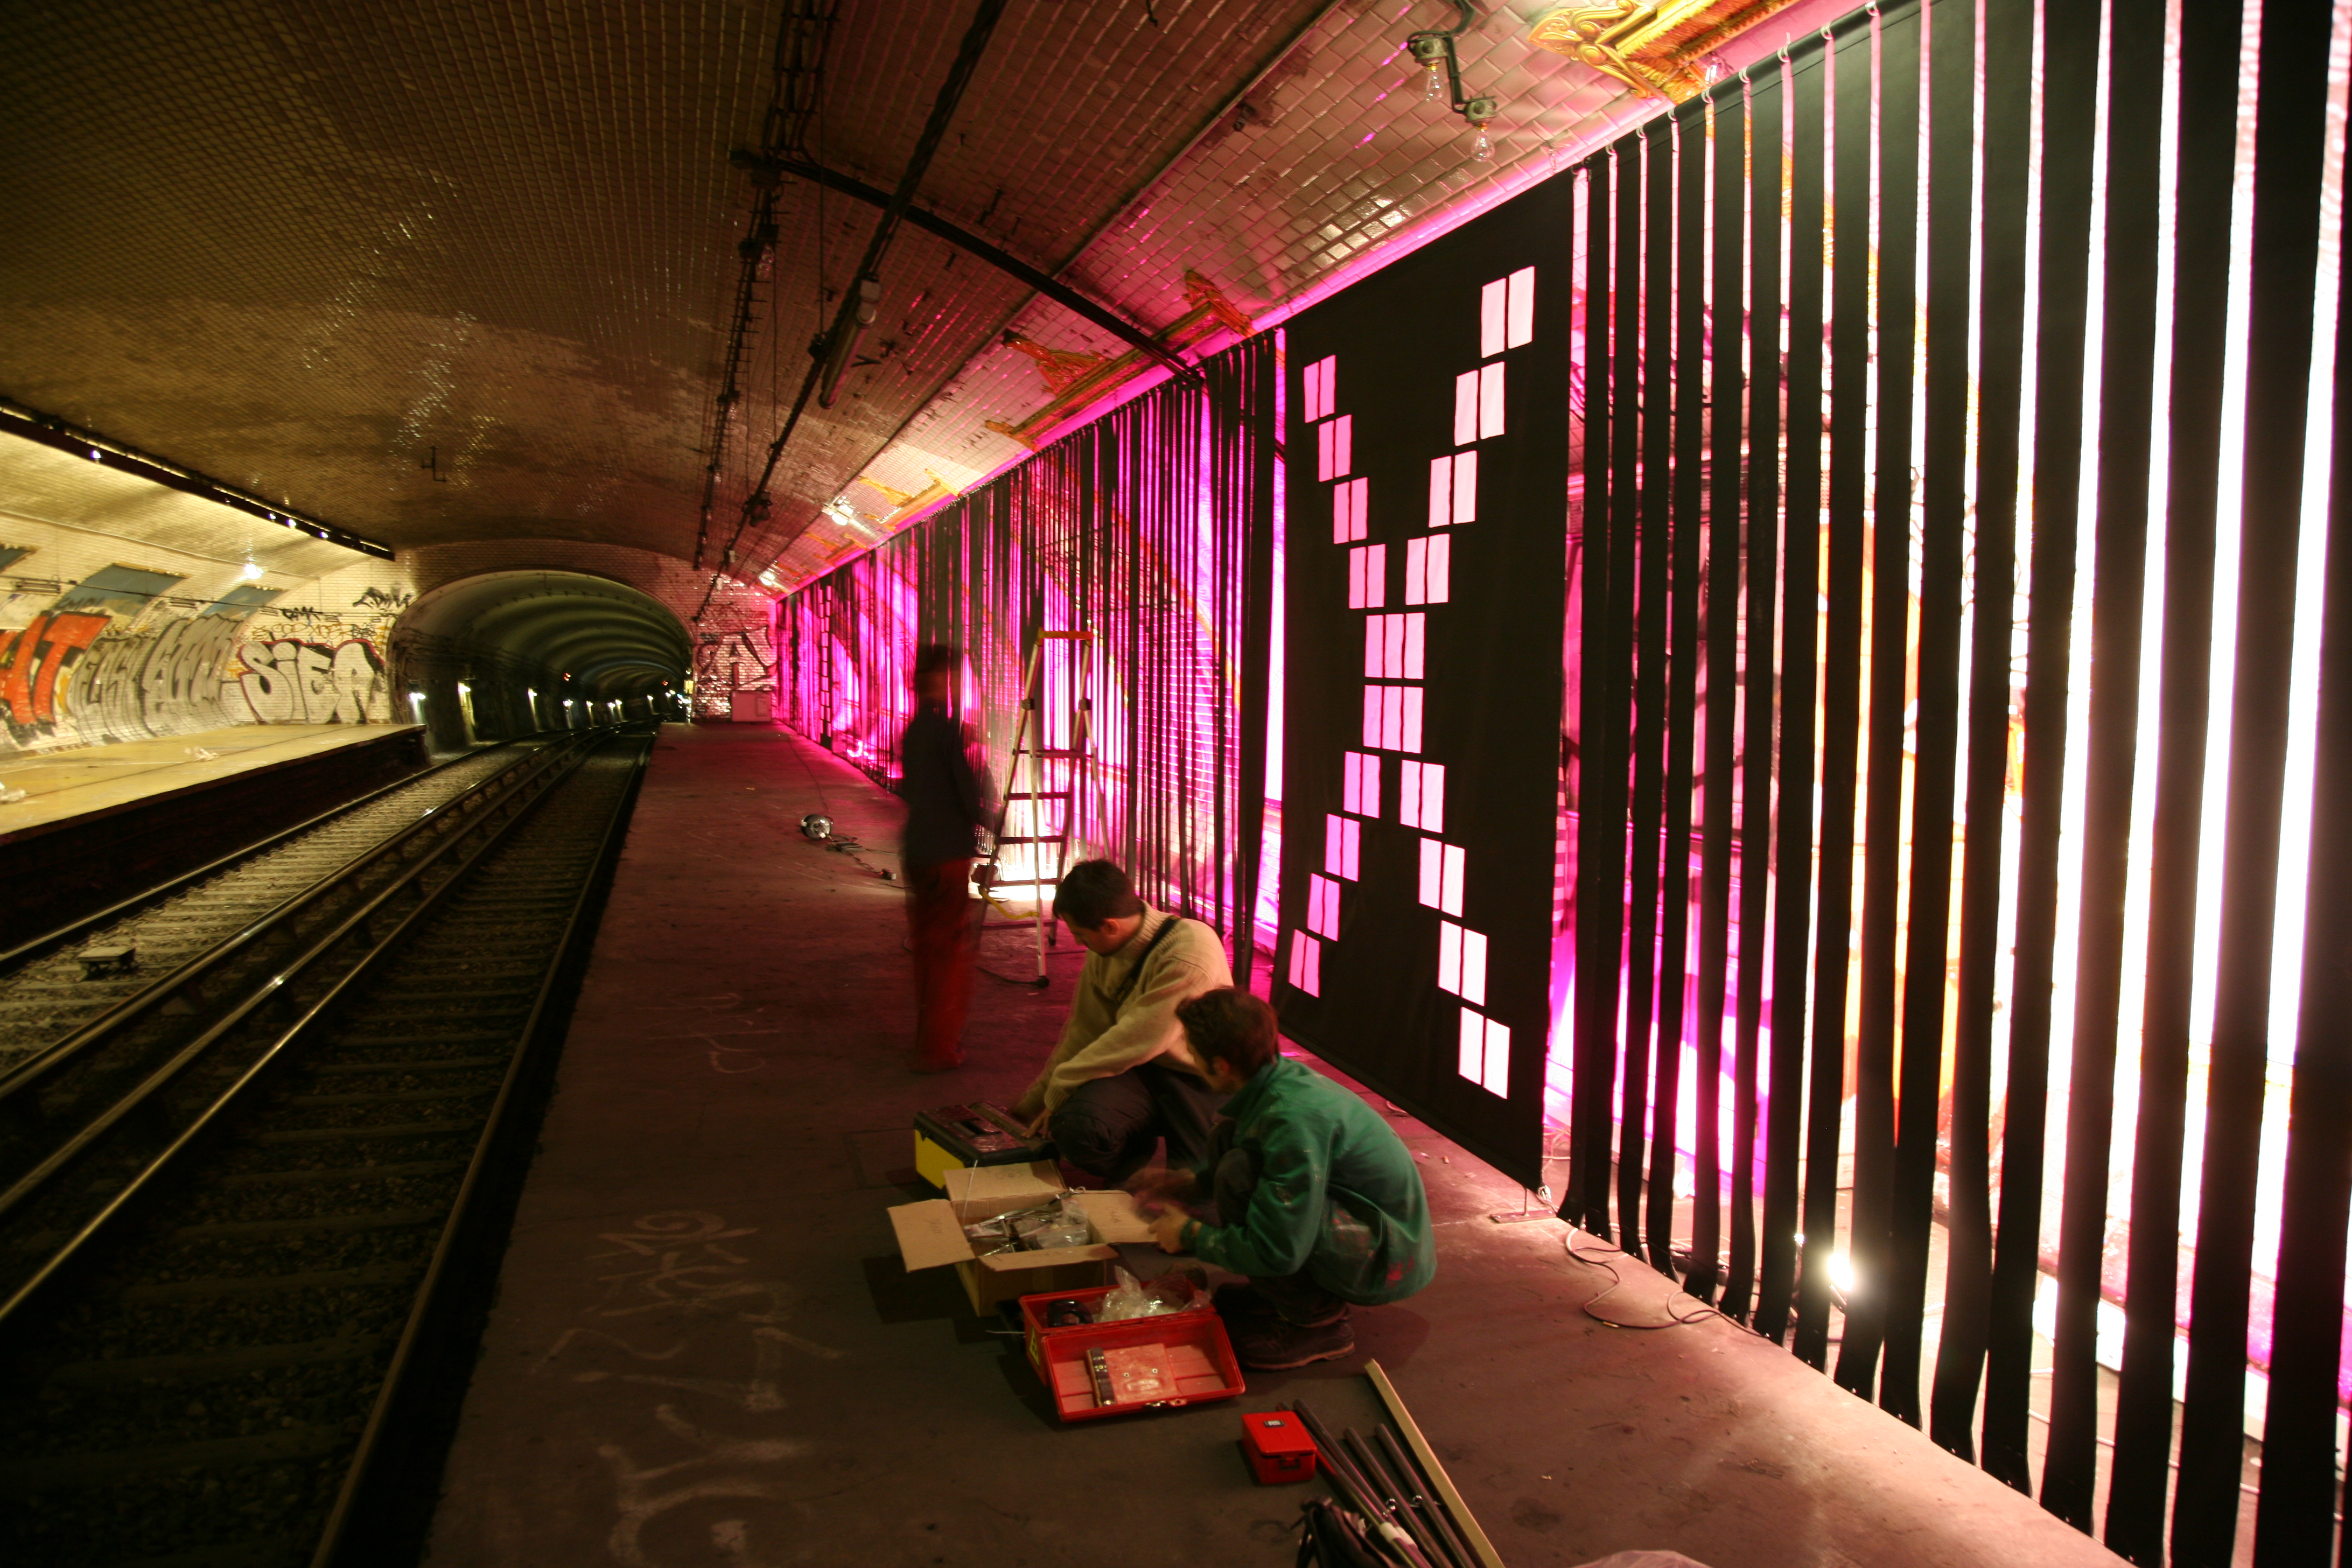
light, night, paris, metro, color, platform, graffiti, public transport, interior design, art, snapshot, tag, bnf, hell, installation, x, ratp, enfer, croixrouge, calbum, laurentungerer, biblioth quenationaledefrance